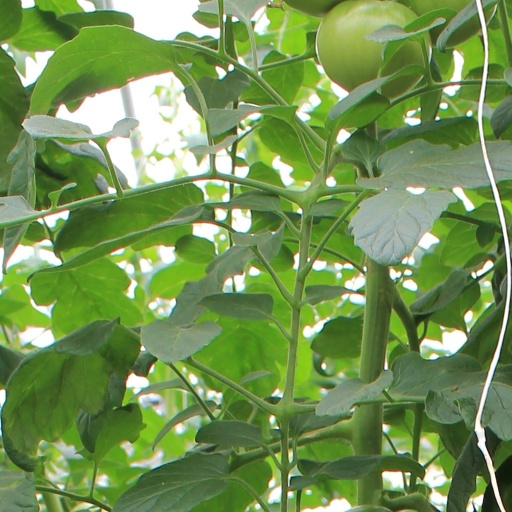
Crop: tomato